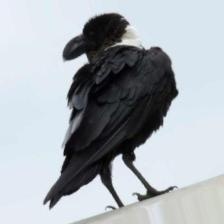
Species: WHITE NECKED RAVEN
Scientific name: CORVUS ALBICOLLIS